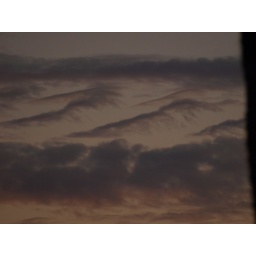
a mountain range in the sky